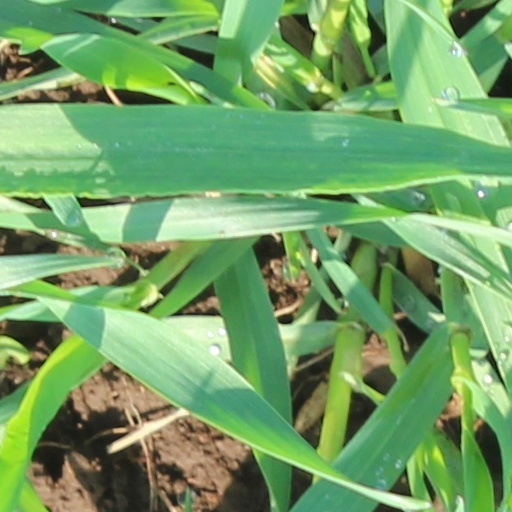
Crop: wheat